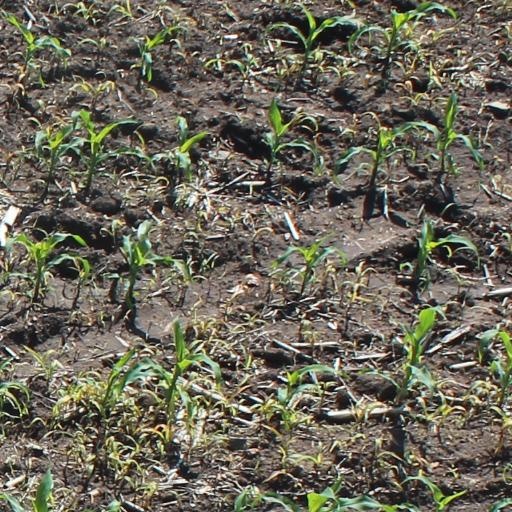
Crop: maize; corn